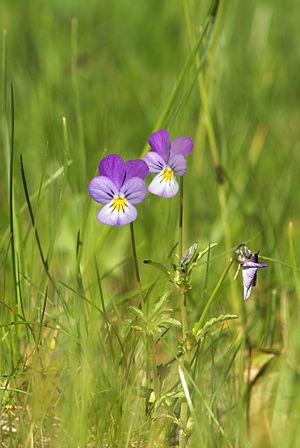
Pensée sauvage (Viola tricolor)
La Pensée sauvage ou Pensée tricolore est une espèce de plantes herbacées, commune dans toute l'Europe, de la famille des Violaceae. Elle est recherchée pour la délicatesse de sa fleur.